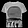
Label: T - shirt / top